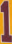
Number: 1